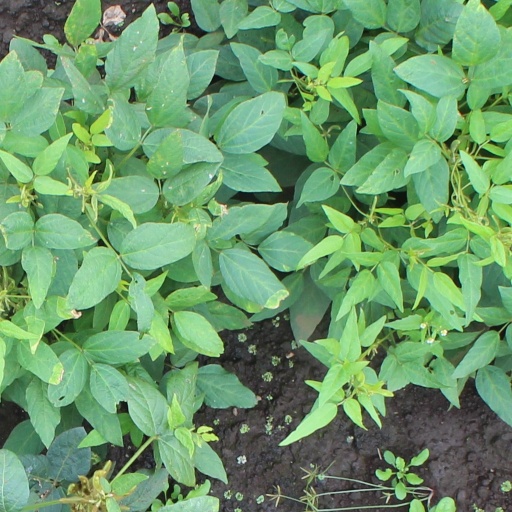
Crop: soybean